Answer in natural language. How many Paintings are visible in the scene? Choose between the following options: 3, 4, 4, 5 or 1
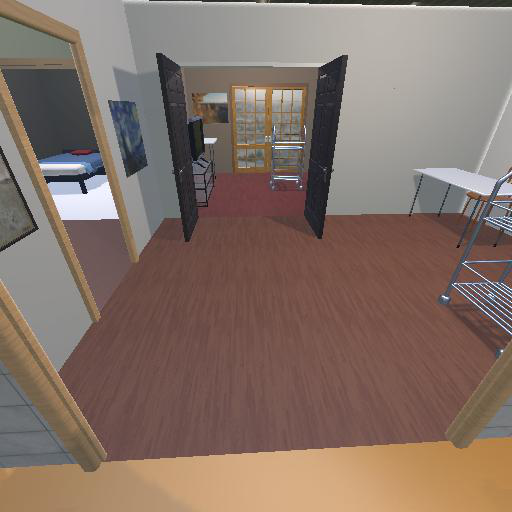
<answer>4</answer>